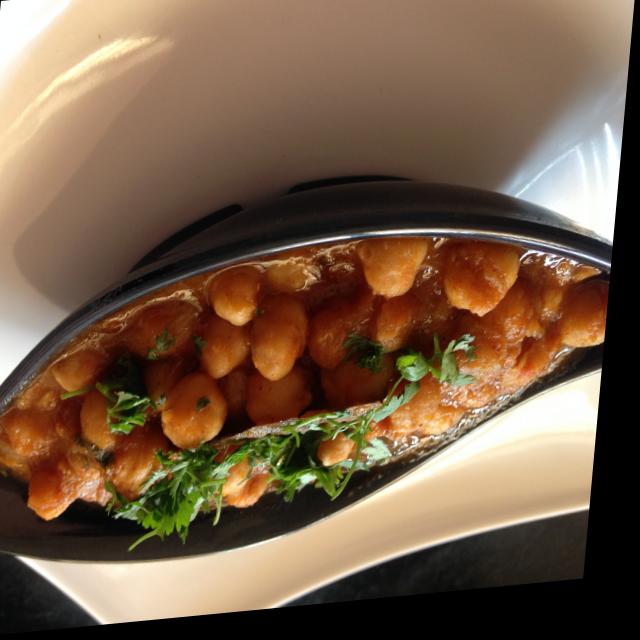
Dish: chole